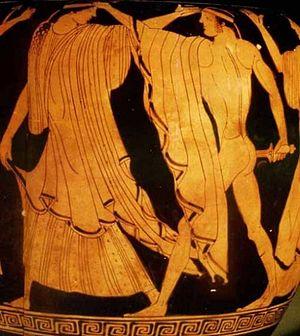
Dans la mythologie grecque, Oreste est un Atride, fils du roi Agamemnon et de Clytemnestre, et le frère cadet d'Iphigénie et d'Électre ainsi que, selon Sophocle et Euripide, de Chrysothémis.